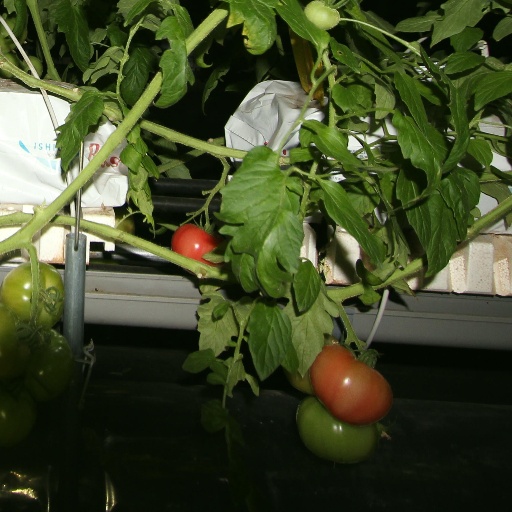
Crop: tomato